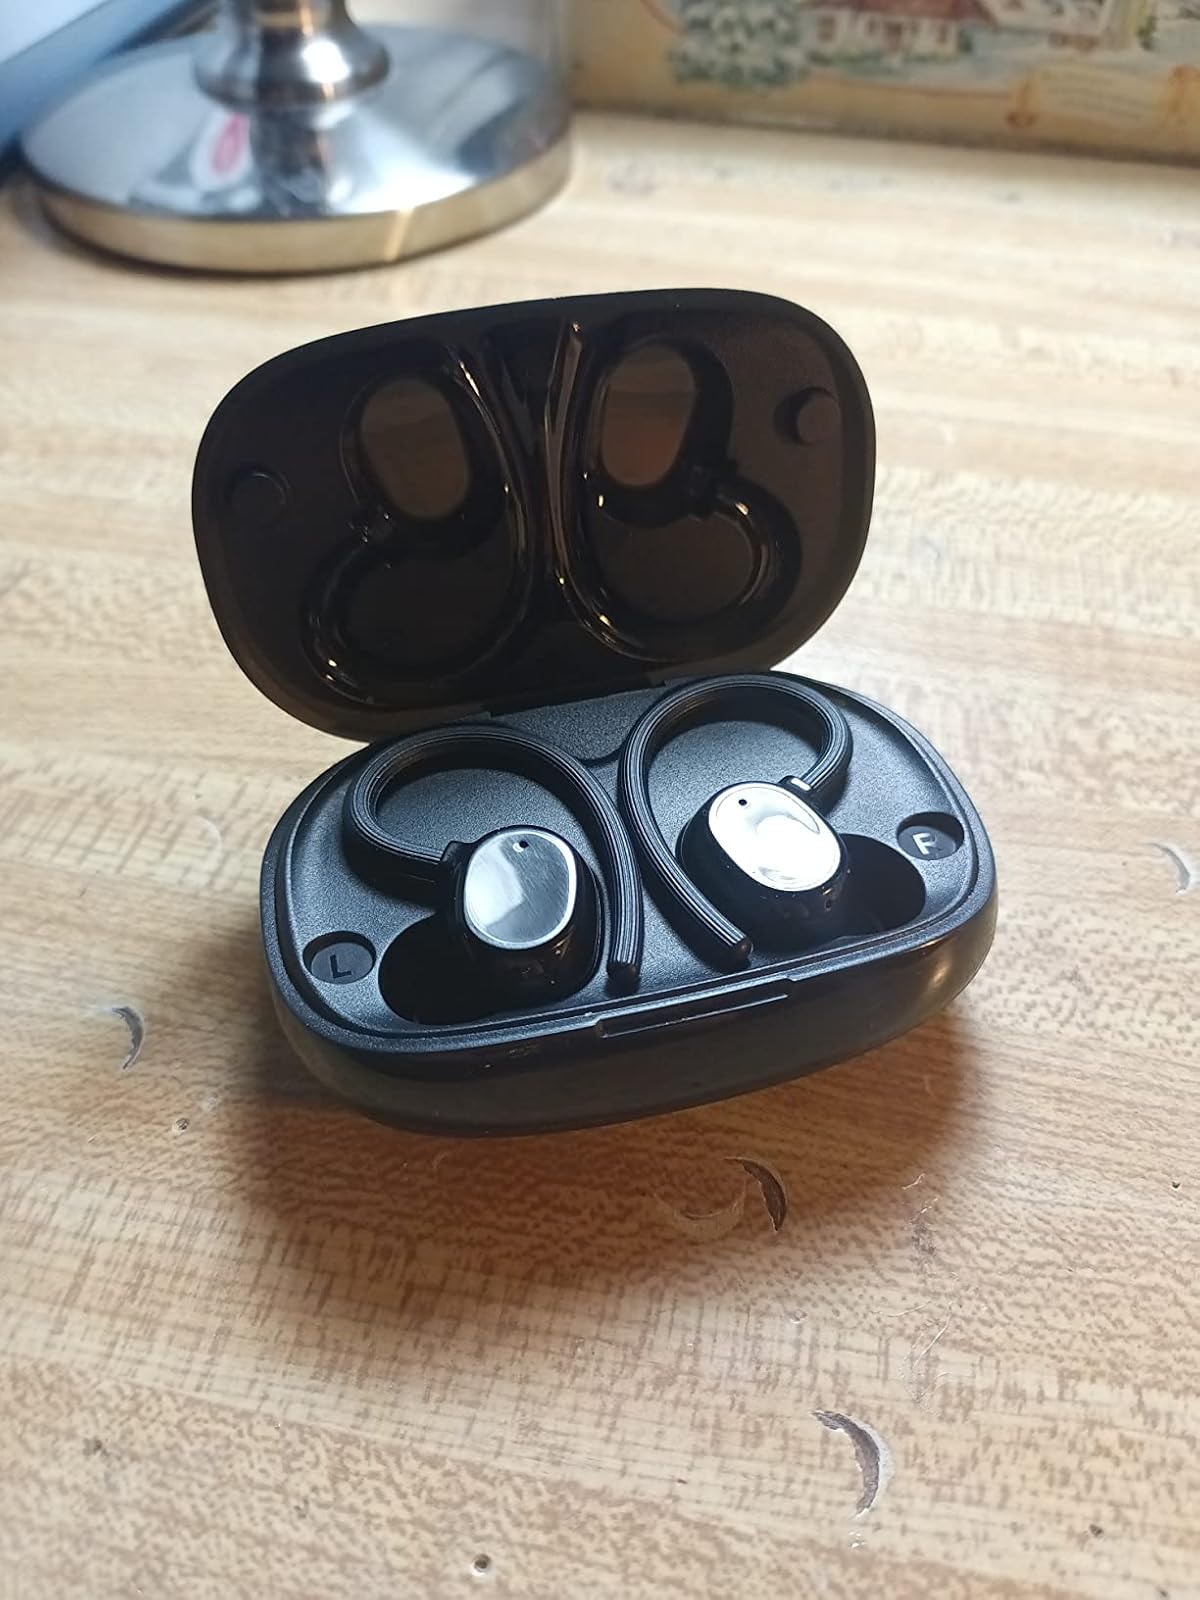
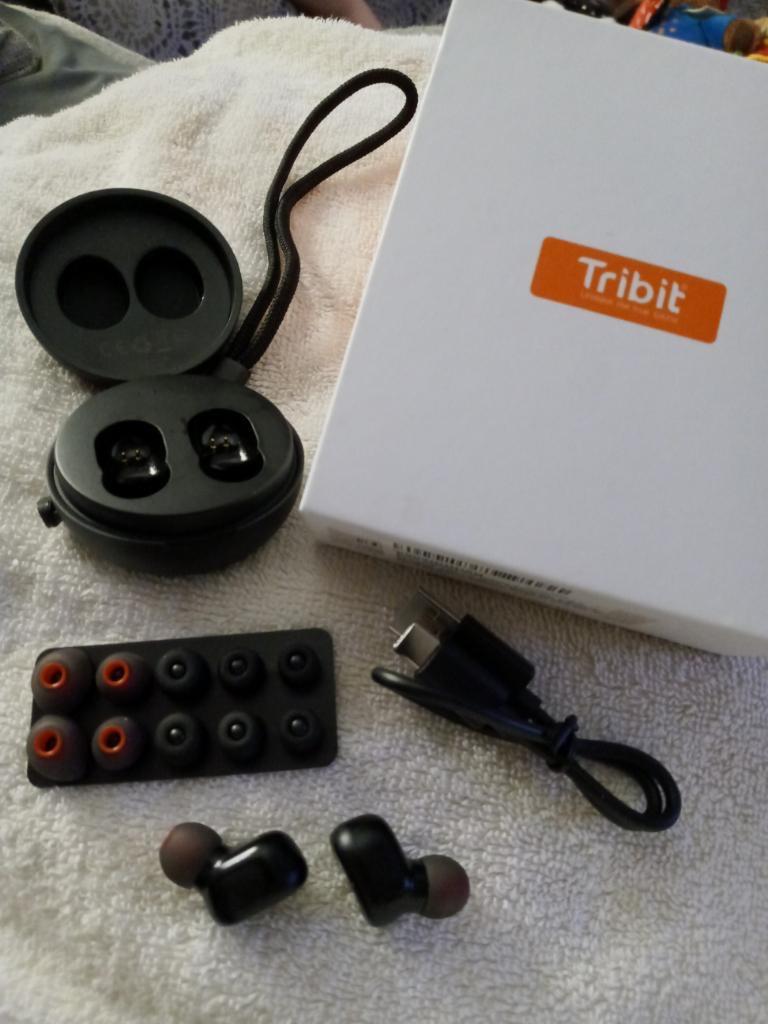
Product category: earbuds
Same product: no